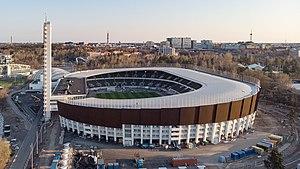
Le stade olympique d'Helsinki situé dans le quartier de Töölö, à environ 2 km du centre-ville d'Helsinki est le plus grand stade en Finlande. C'est le stade principal des Jeux olympiques d'été de 1952. Il a été construit pour y célébrer les Jeux olympiques d'été de 1940 qui ont été finalement annulés en raison de la Seconde Guerre mondiale.